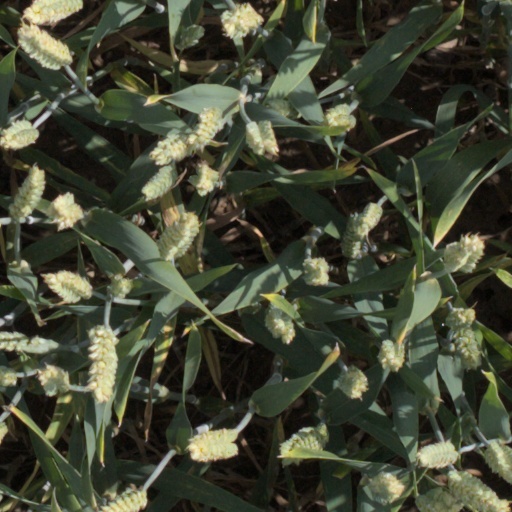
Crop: wheat